Ajigawa stable (2022)

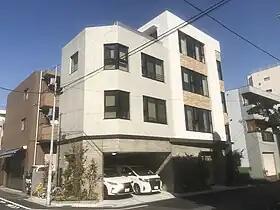

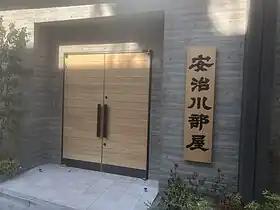

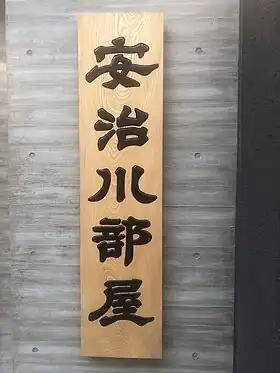

At first, the stable was temporarily hosted in the Senda District pending construction of a new building in the Kōtō ward of Tokyo. The new building was inaugurated on 16 June 2023 in the presence of "tate-gyōji" Shikimori Inosuke and masters Isegahama and Asakayama. It was also announced that a presentation ceremony for local residents would be held on 18 June.